Raja Gemini

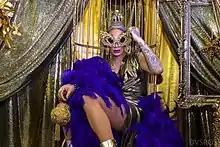
Raja at their "RuPaul's DragCon LA" booth in 2022

They were a contestant on the third season of "RuPaul's Drag Race" as Raja. They were a member of the "Heathers" clique, which took its name from the popular cult film "Heathers". In the final episode, after a lip-sync battle with Manila Luzon, Raja was declared the winner of the show's third season and crowned "America's Next Drag Superstar". As part of their duties as the third-season winner of "Drag Race", Amrullah toured the U.S. and Canada on "Logo's Drag Race Tour" in 2011.